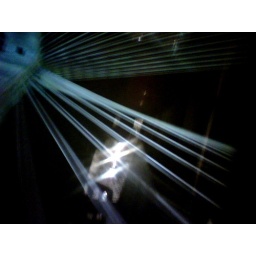
This was taken while stuck in traffic, a random point the phone to the sky and snap it shot.